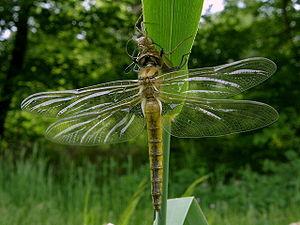
la Cordulie à deux taches Epitheca bimaculata (Charpentier, 1825), femelle à l'émergence, Ain, France